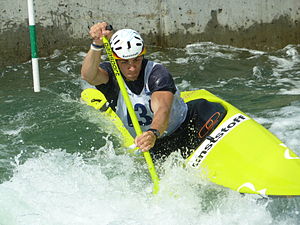
Sideris Tasiadis
Sideris Tasiadis
Sideris Tasiadis er en tysk kanoroer, som har specialiseret sig i kano sprint. Han repræsenterede Tyskland under Sommer-OL 2012 i London, hvor han vandtsølv i C-1 slalom.